United States v. Wong Kim Ark

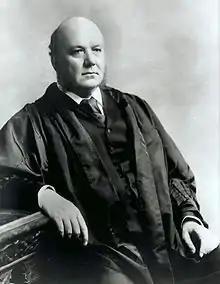
Associate Justice Horace Gray wrote the opinion of the Court in the "Wong Kim Ark" case.

In a 6–2 decision issued on March 28, 1898, the Supreme Court held that Wong Kim Ark had acquired U.S. citizenship at birth and that "the American citizenship which Wong Kim Ark acquired by birth within the United States has not been lost or taken away by anything happening since his birth." The opinion of the Court was written by Associate Justice Horace Gray and was joined by Associate Justices David J. Brewer, Henry B. Brown, George Shiras Jr., Edward Douglass White, and Rufus W. Peckham.